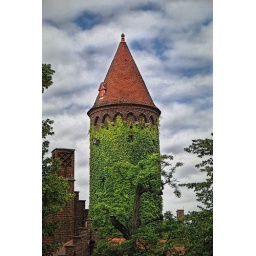
The tower tries to melt in and look like a tree